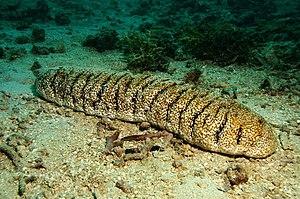
Une holothurie Holothuria fuscopunctata.
L’holothurie trompe d'éléphant est une espèce de concombre de mer de la famille des Holothuriidae.
Holothuria est un genre d'holothuries de la famille des Holothuriidae.